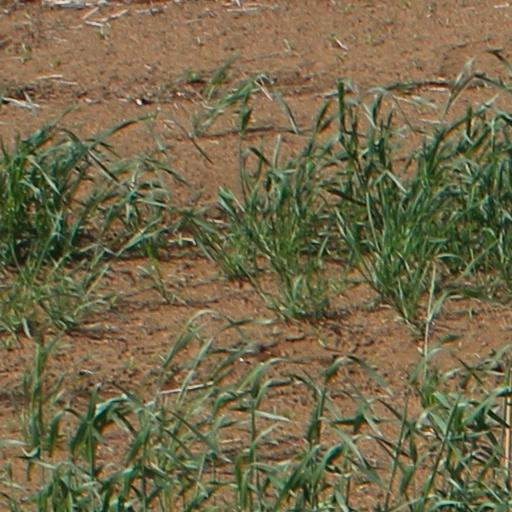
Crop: wheat